Fairchild Swearingen Metroliner

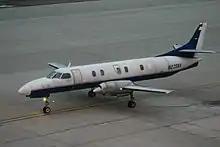
A Metro II converted for cargo with a large freight door on the left side at the rear.

The Metroliner was an evolution of the Swearingen Merlin turboprop-powered business aircraft. Ed Swearingen, a Texas fixed-base operator and aeronautical engineer, started the developments that led to the Metro through gradual modifications to the Beechcraft Twin Bonanza and Queen Air business aircraft, which he dubbed Excalibur.